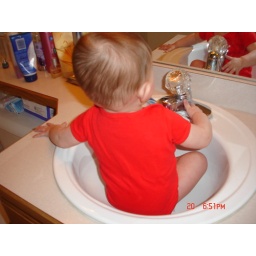
Ava in the bathroom sink 4-20-09